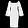
Label: Dress